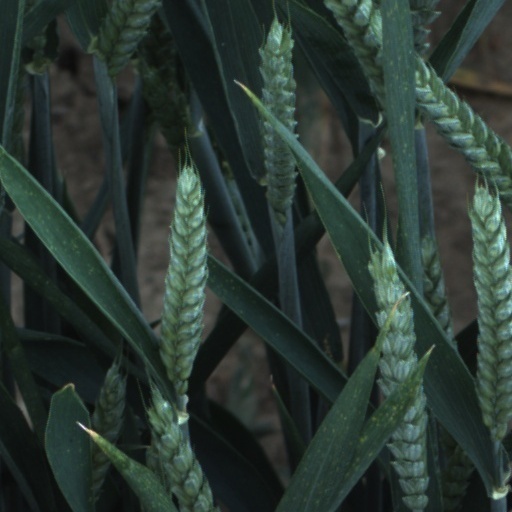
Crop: wheat